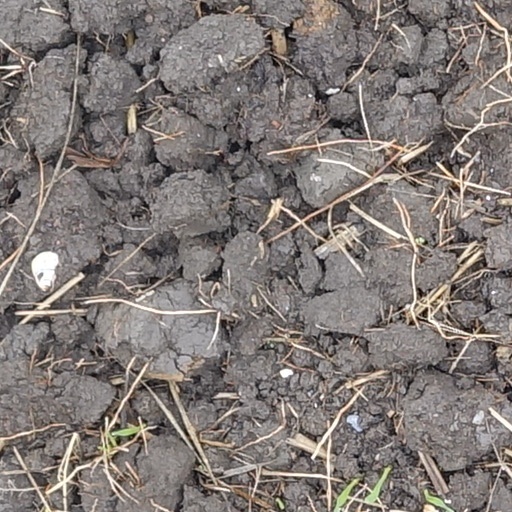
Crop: wheat